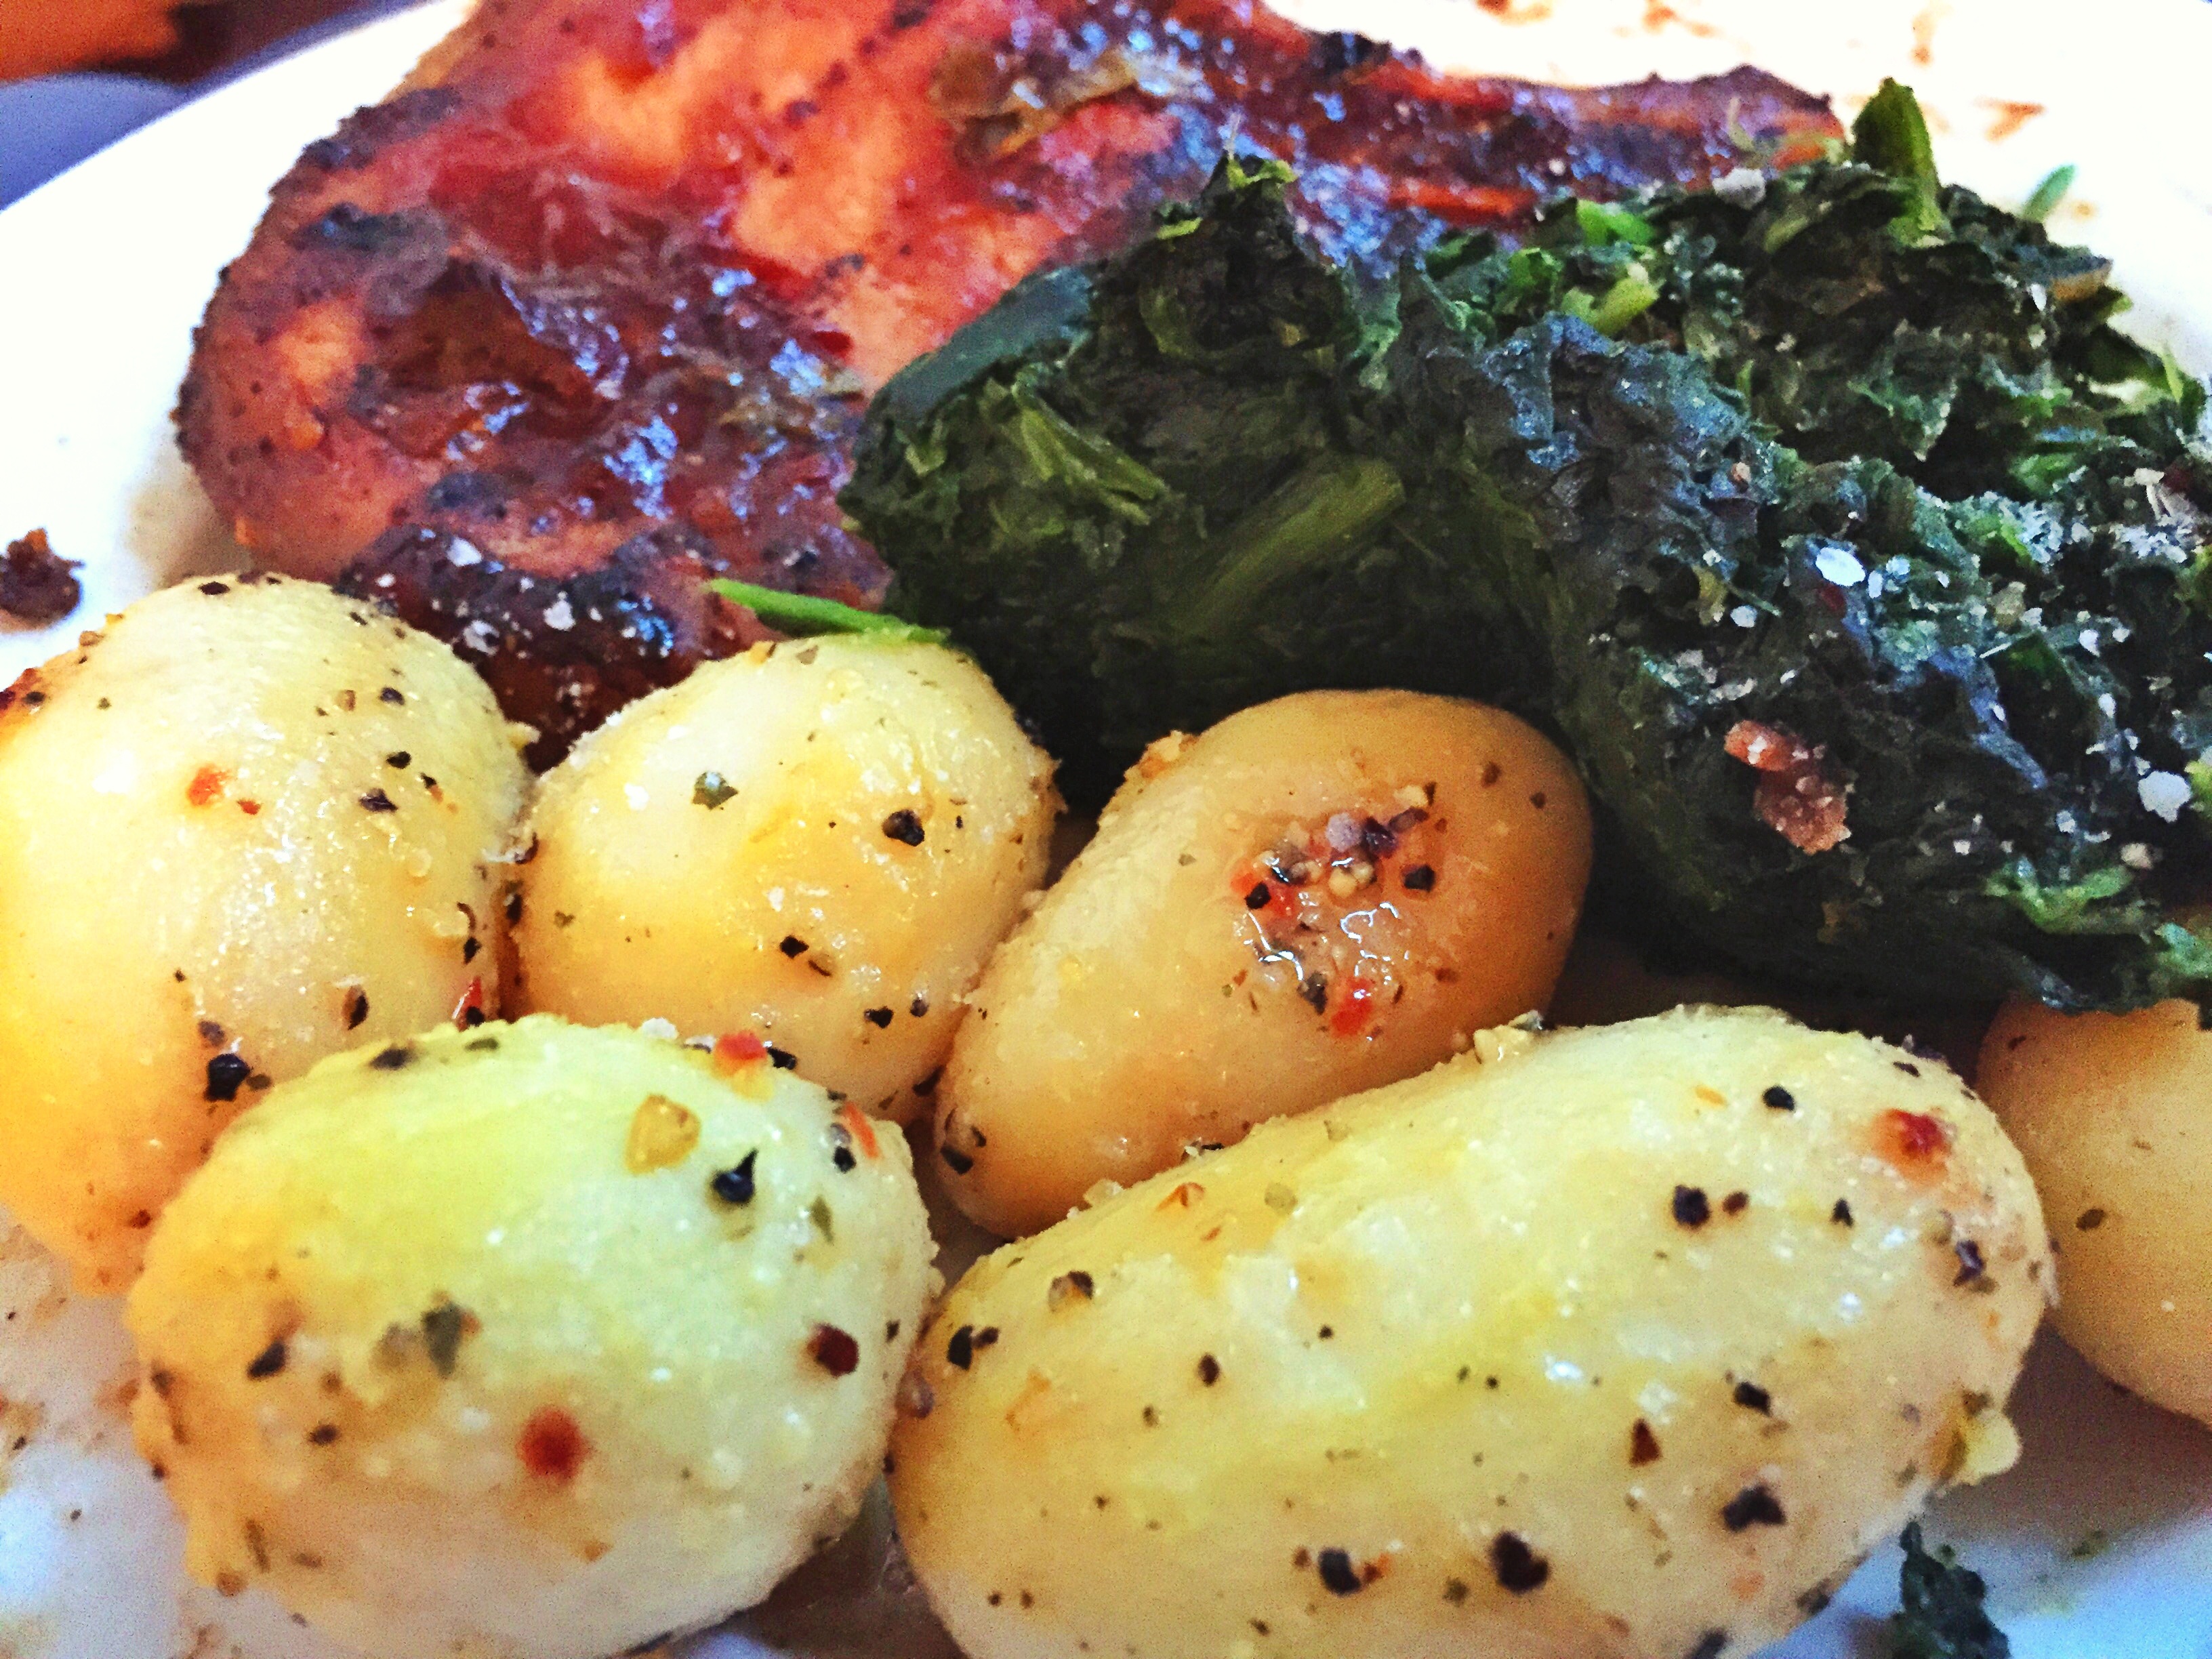
plant, white, roast, dish, meal, food, green, produce, vegetable, plate, gourmet, meat, cuisine, delicious, potato, asian food, cooked, garnish, nutrition, dinner, spinach, herbs, potatoes, roasted, flowering plant, land plant, potato and tomato genus, chipotle pork